Woodrow Wilson

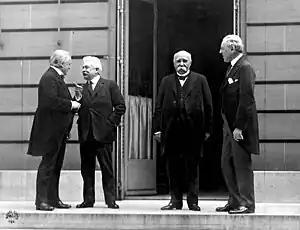
The "Big Four" at the Paris Peace Conference on May 27, 1919, following the end of World War I with Wilson standing next to Georges Clemenceau on the right

Having passed major legislation lowering the tariff and reforming the banking structure, Wilson next sought antitrust legislation to enhance the Sherman Antitrust Act of 1890. The Sherman Antitrust Act barred any "contract, combination ... or conspiracy, in restraint of trade", but had proved ineffective in preventing the rise of large business combinations known as trusts. An elite group of businessmen dominated the boards of major banks and railroads, and they used their power to prevent competition by new companies. With Wilson's support, Congressman Henry Clayton, Jr. introduced a bill that would ban several anti-competitive practices such as discriminatory pricing, tying, exclusive dealing, and interlocking directorates.